Woman Suffrage Party

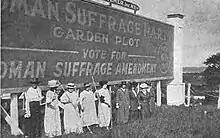
Model War Garden of the Woman Suffrage Party in New York. Pictured left to right are Rene Glogan, Helena Ries, Mrs. J.N. Dawson, Mrs. M. Barnes, Rose De Bella, Mrs. Daniel Appleton Palmer, Mrs. Thomas B. Wells, Mary Garrett Hay and Flora Hay.

By 1915, the WSP had a hundred thousand members. During the summer of 1915, the WSP ran a "model woman suffrage campaign," with 5,225 outdoor meetings, 13 concerts and 28 parades and processions. Members continued to reach out door to door and by telephone. WSP sponsored a boat to run between Coney Island and Brighton Beach with a ten-foot sign urging people to support women's suffrage. When the vote for suffrage was not in their favor in November 1915, the WSP continued to lobby for another referendum for women's voting rights. By November 6, 1917, there was a resounding win for women's suffrage in New York. Catt called the New York campaign the "decisive battle of the American woman suffrage movement."